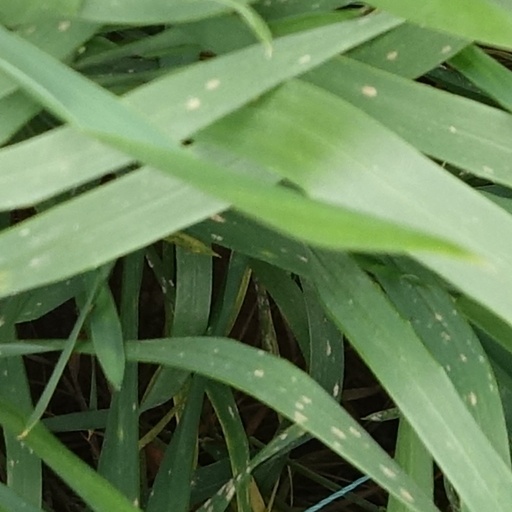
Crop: wheat